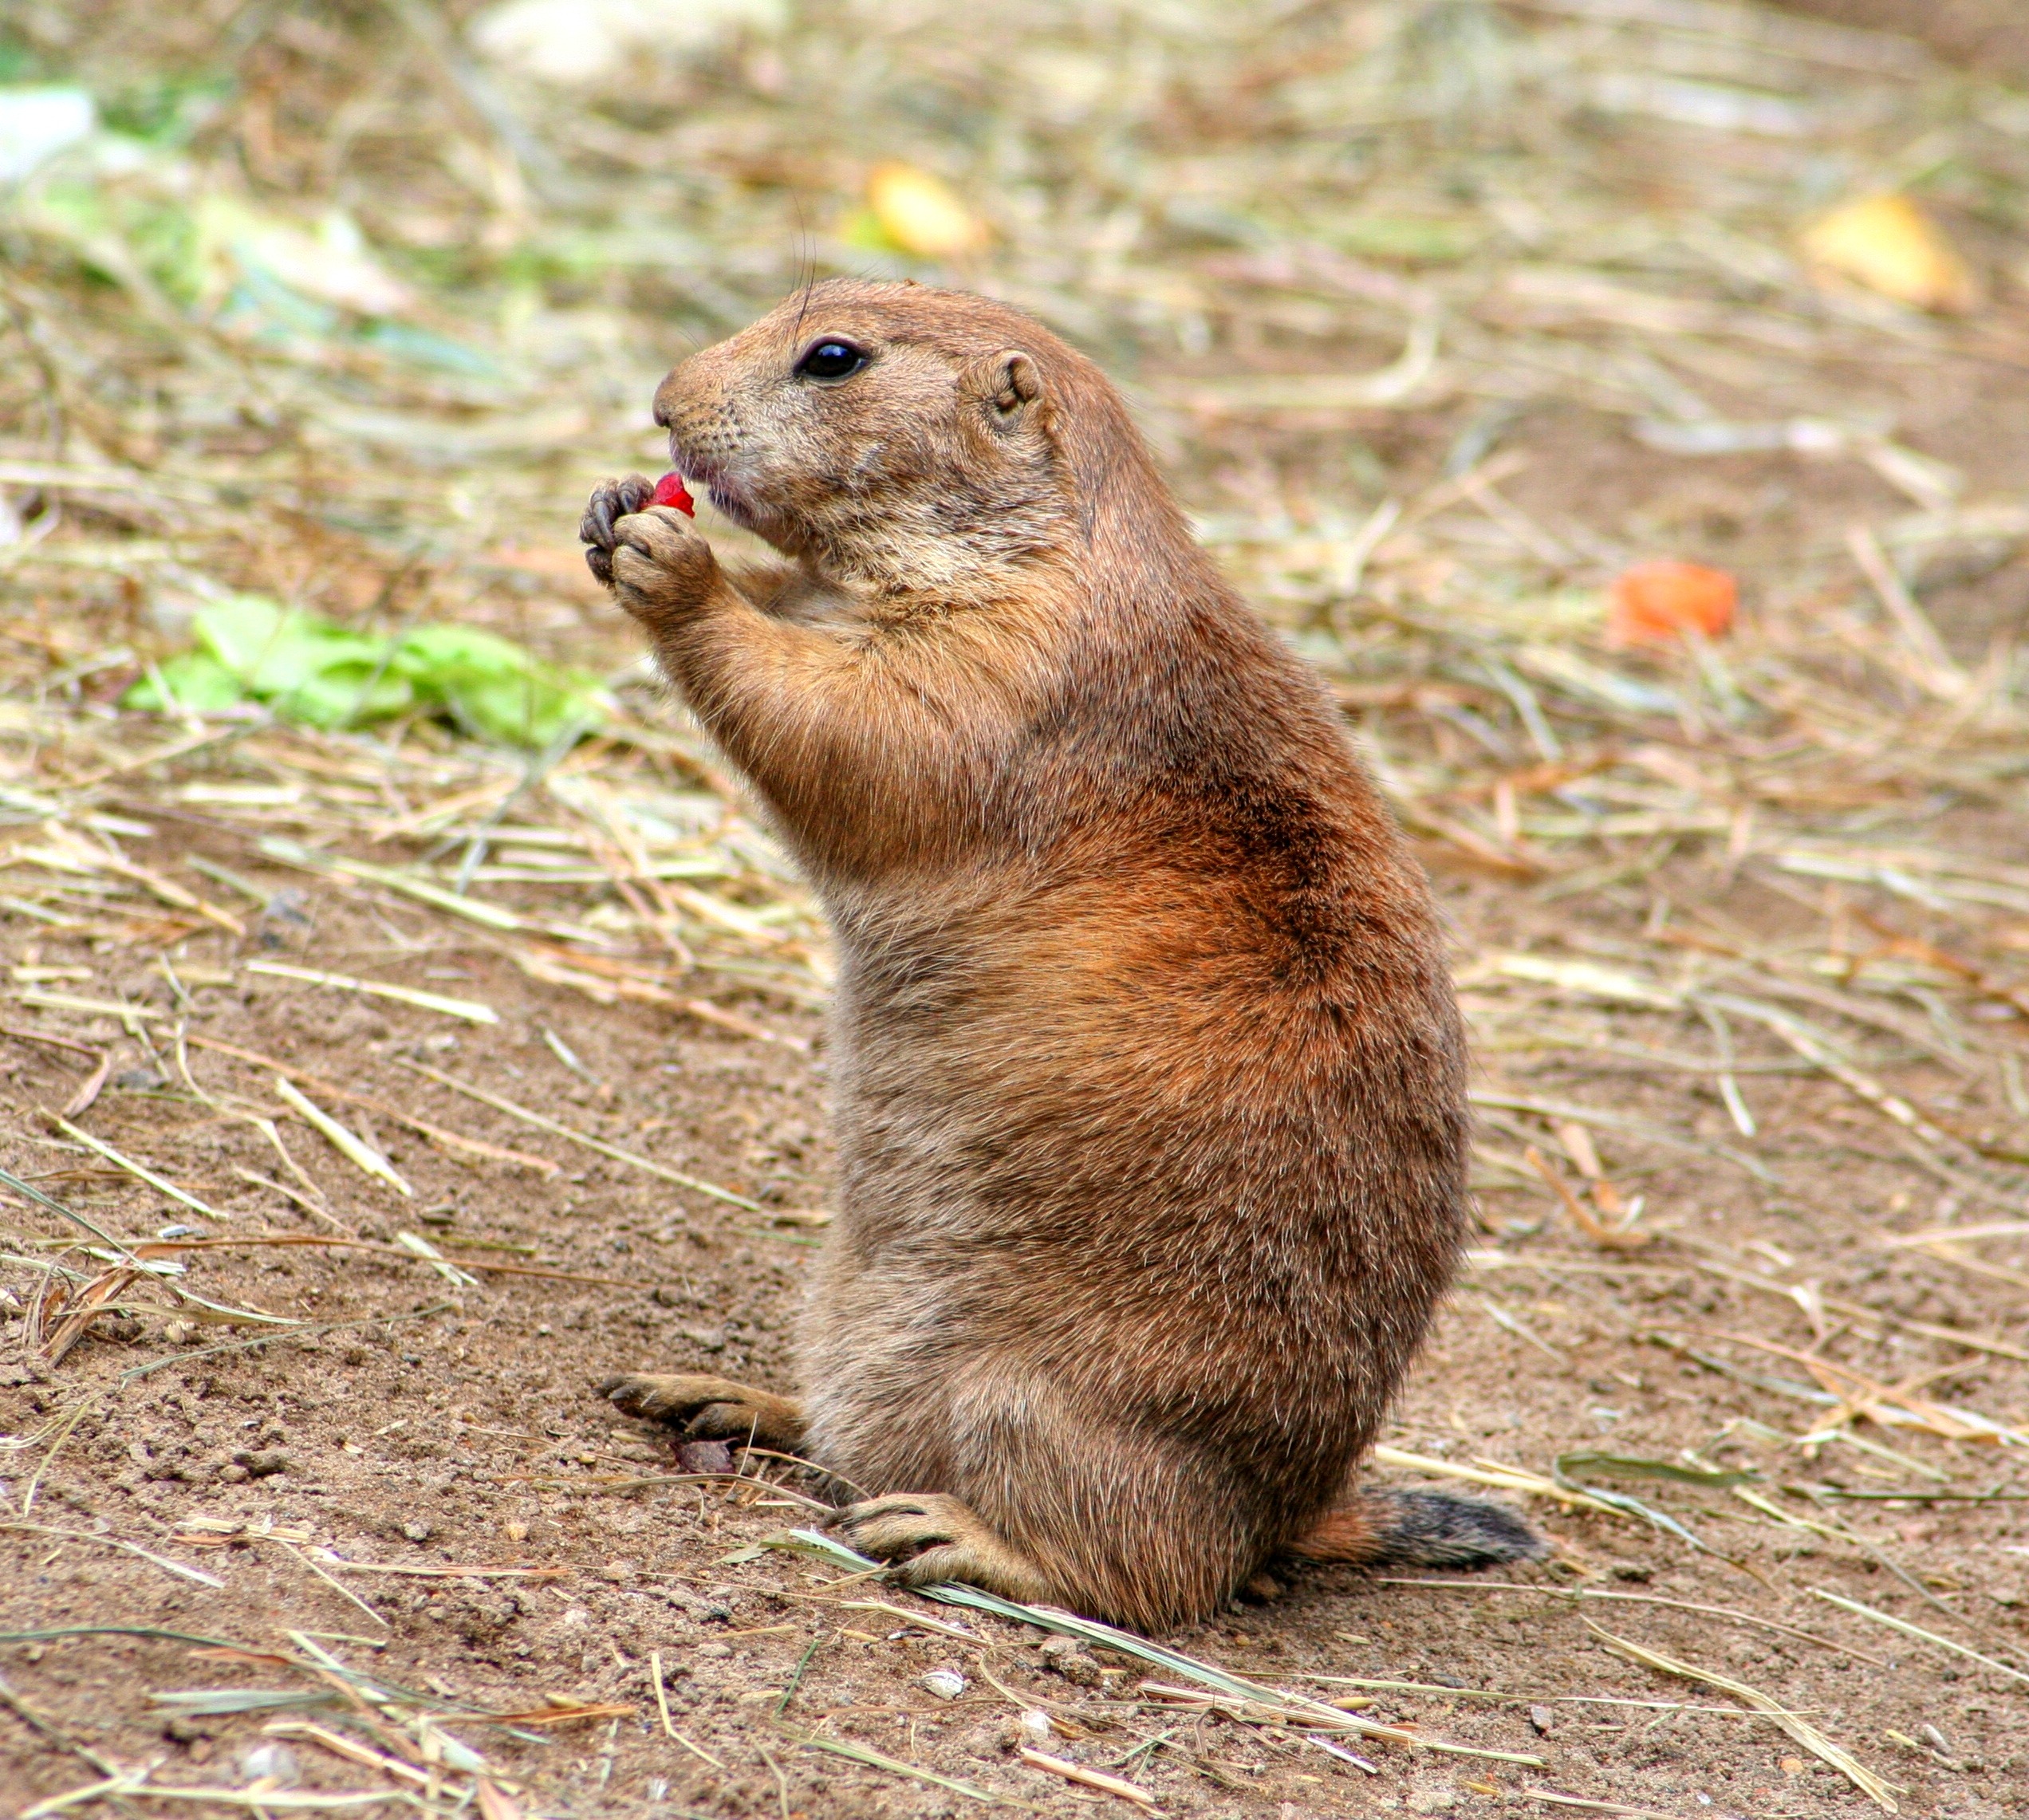
wildlife, mammal, squirrel, croissant, rodent, fauna, whiskers, rodents, animals, vertebrate, marmot, prairie dog, gophers, cynomys, true gophers, gerbil, squirrel related, fox squirrel, marmotini, dog mouse